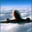
Label: airplane